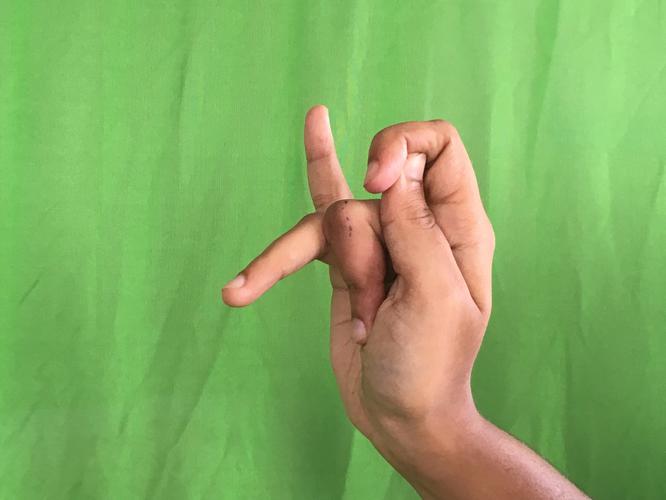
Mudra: Katakamukha_3
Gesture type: single_hand